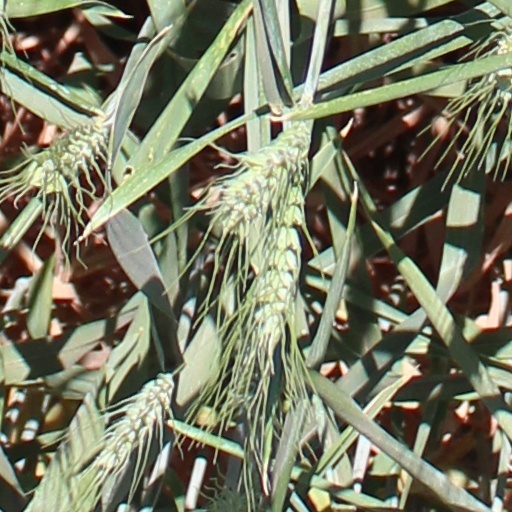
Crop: wheat